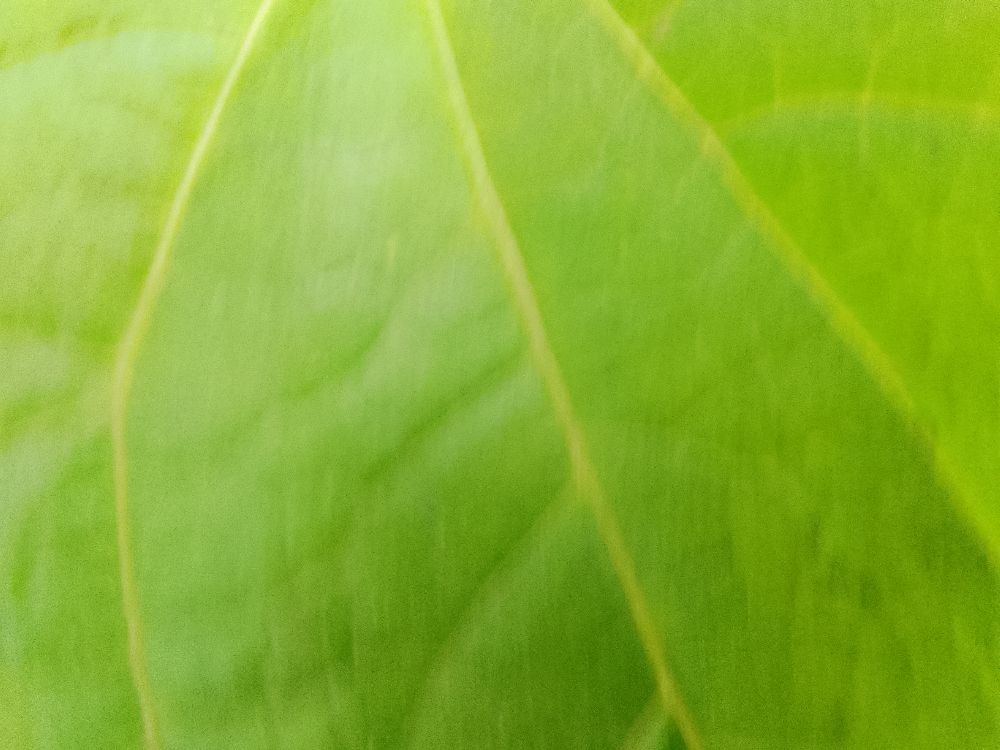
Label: healthy